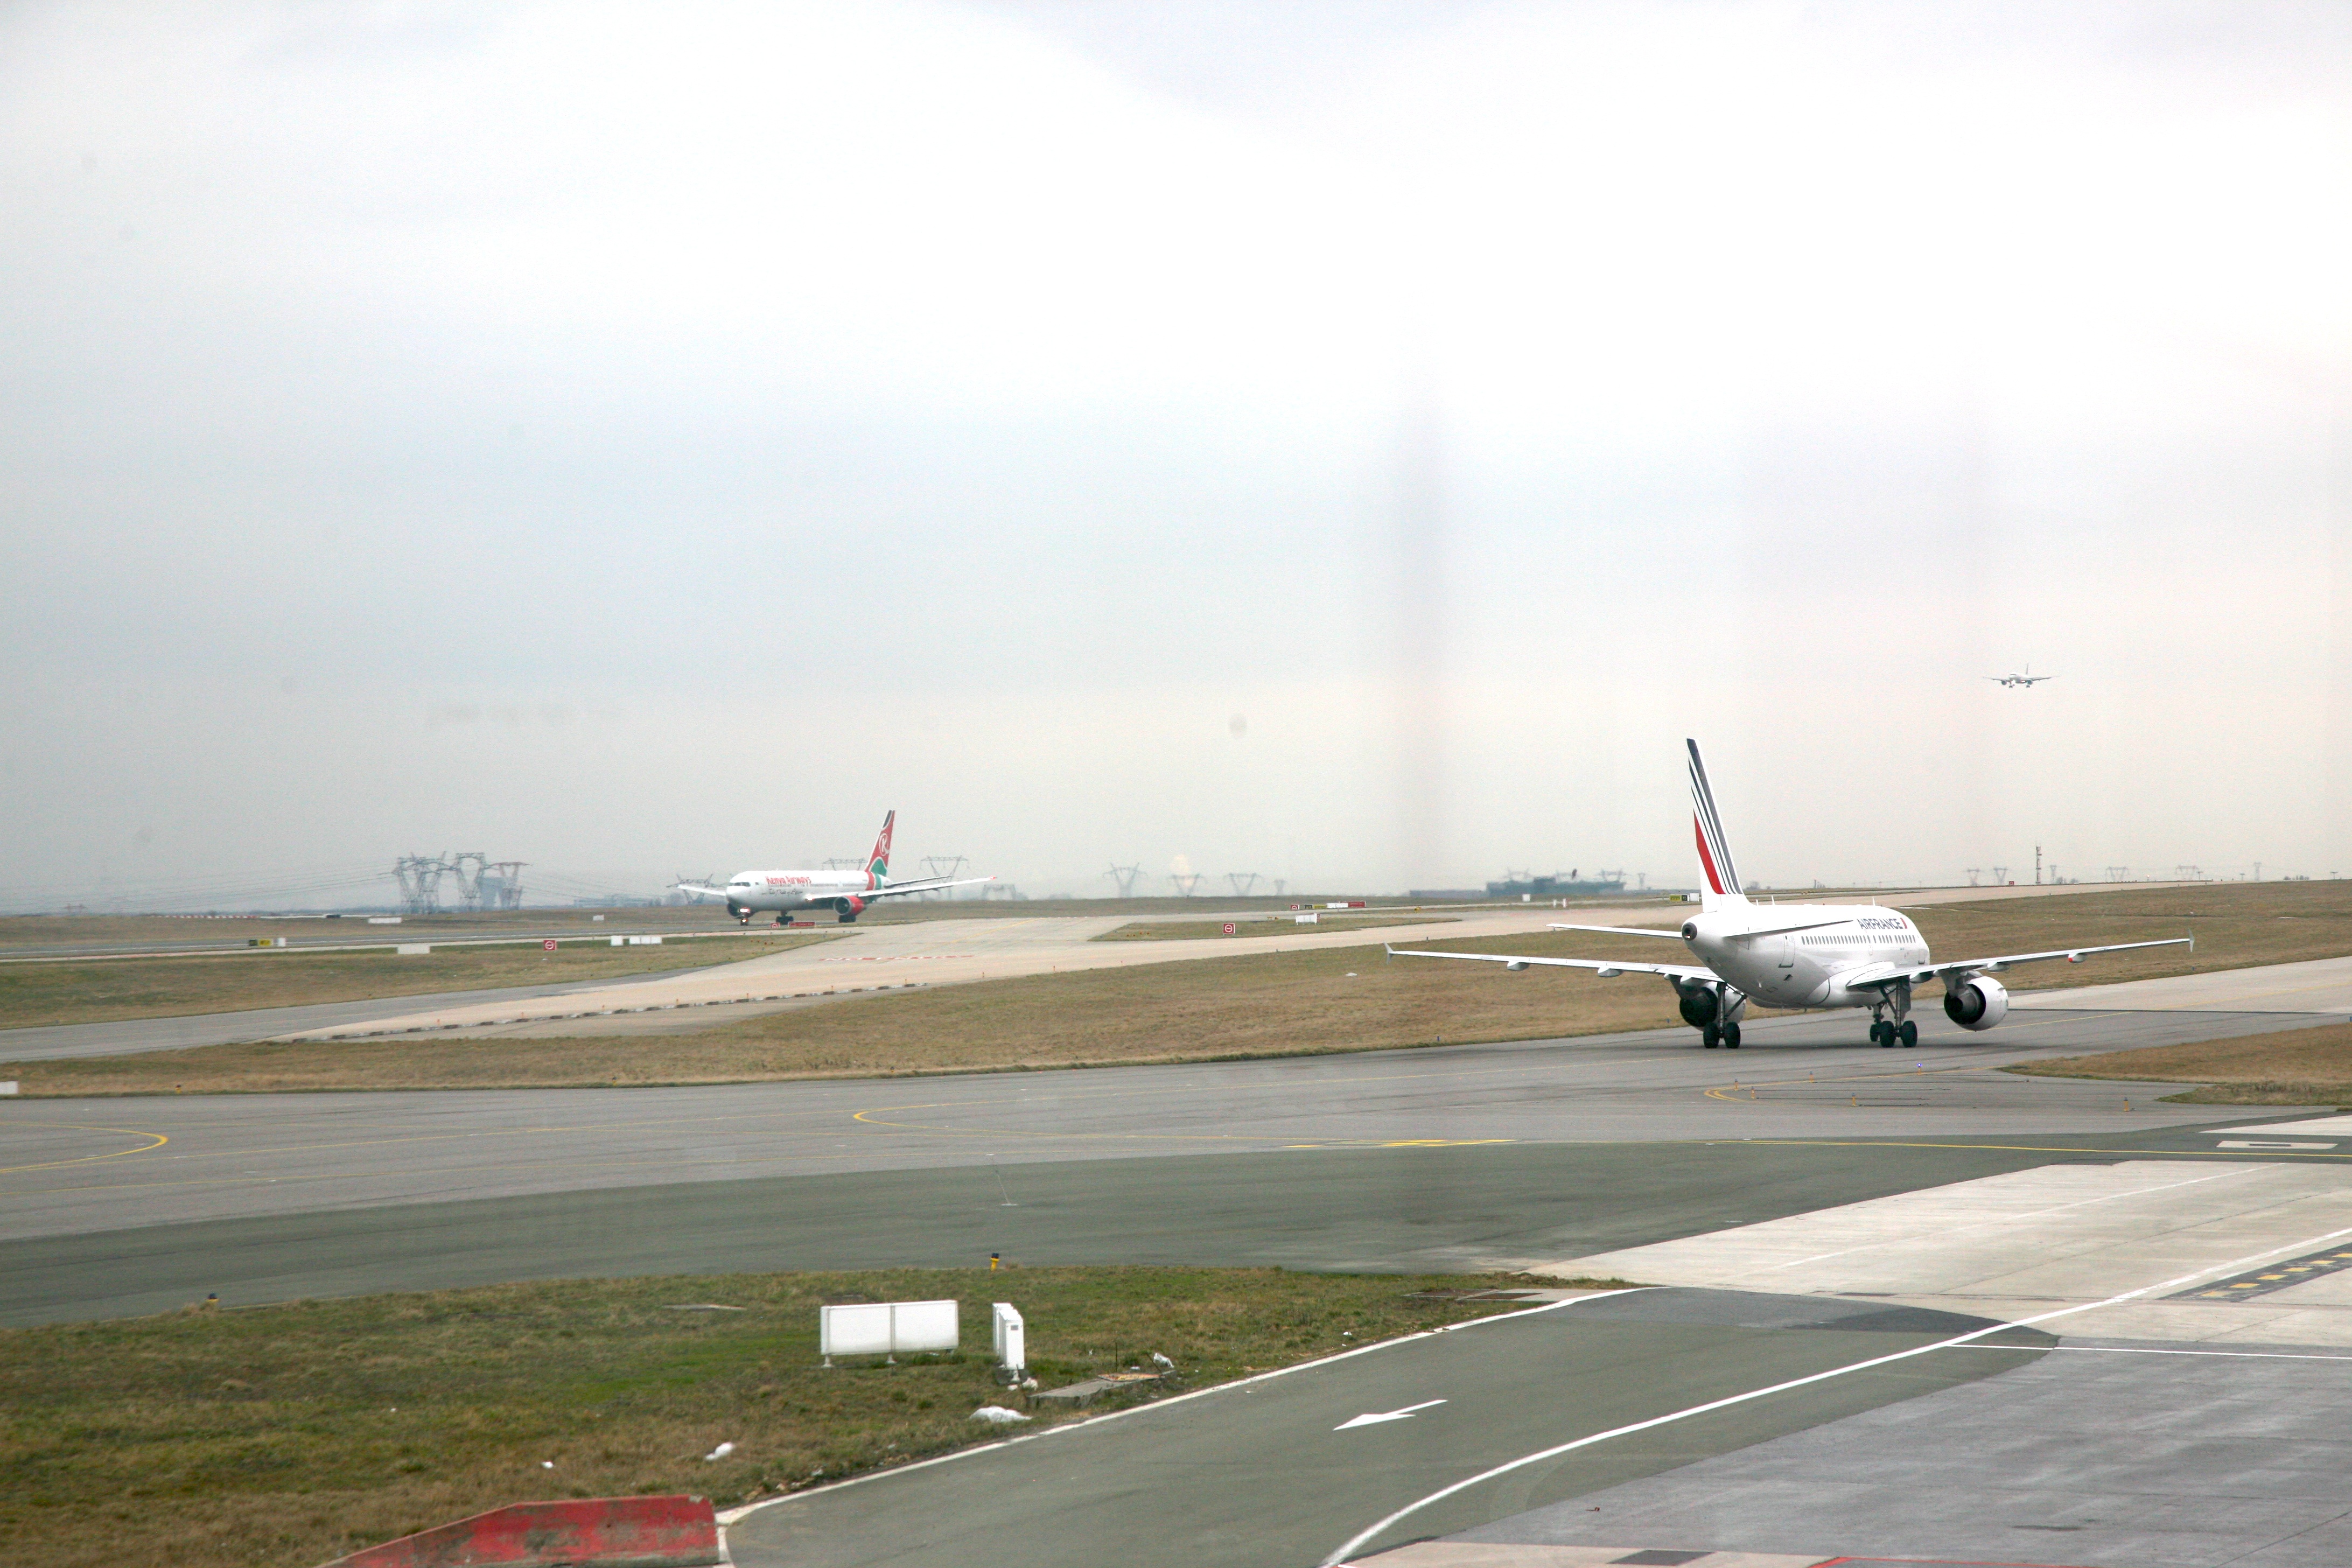
air, paris, airport, airplane, aircraft, france, airline, aviation, flight, infrastructure, airliner, runway, 5d, piste, flughafen, letiste, canon5d, lotnisko, takeoff, aeroporto, aeropuerto, flyplass, cdg, charlesdegaulleairport, flygplats, lentokentt, terminal2e, lapanganterbang, aeroportul, a roport, runwayairport, geographical feature, atmosphere of earth